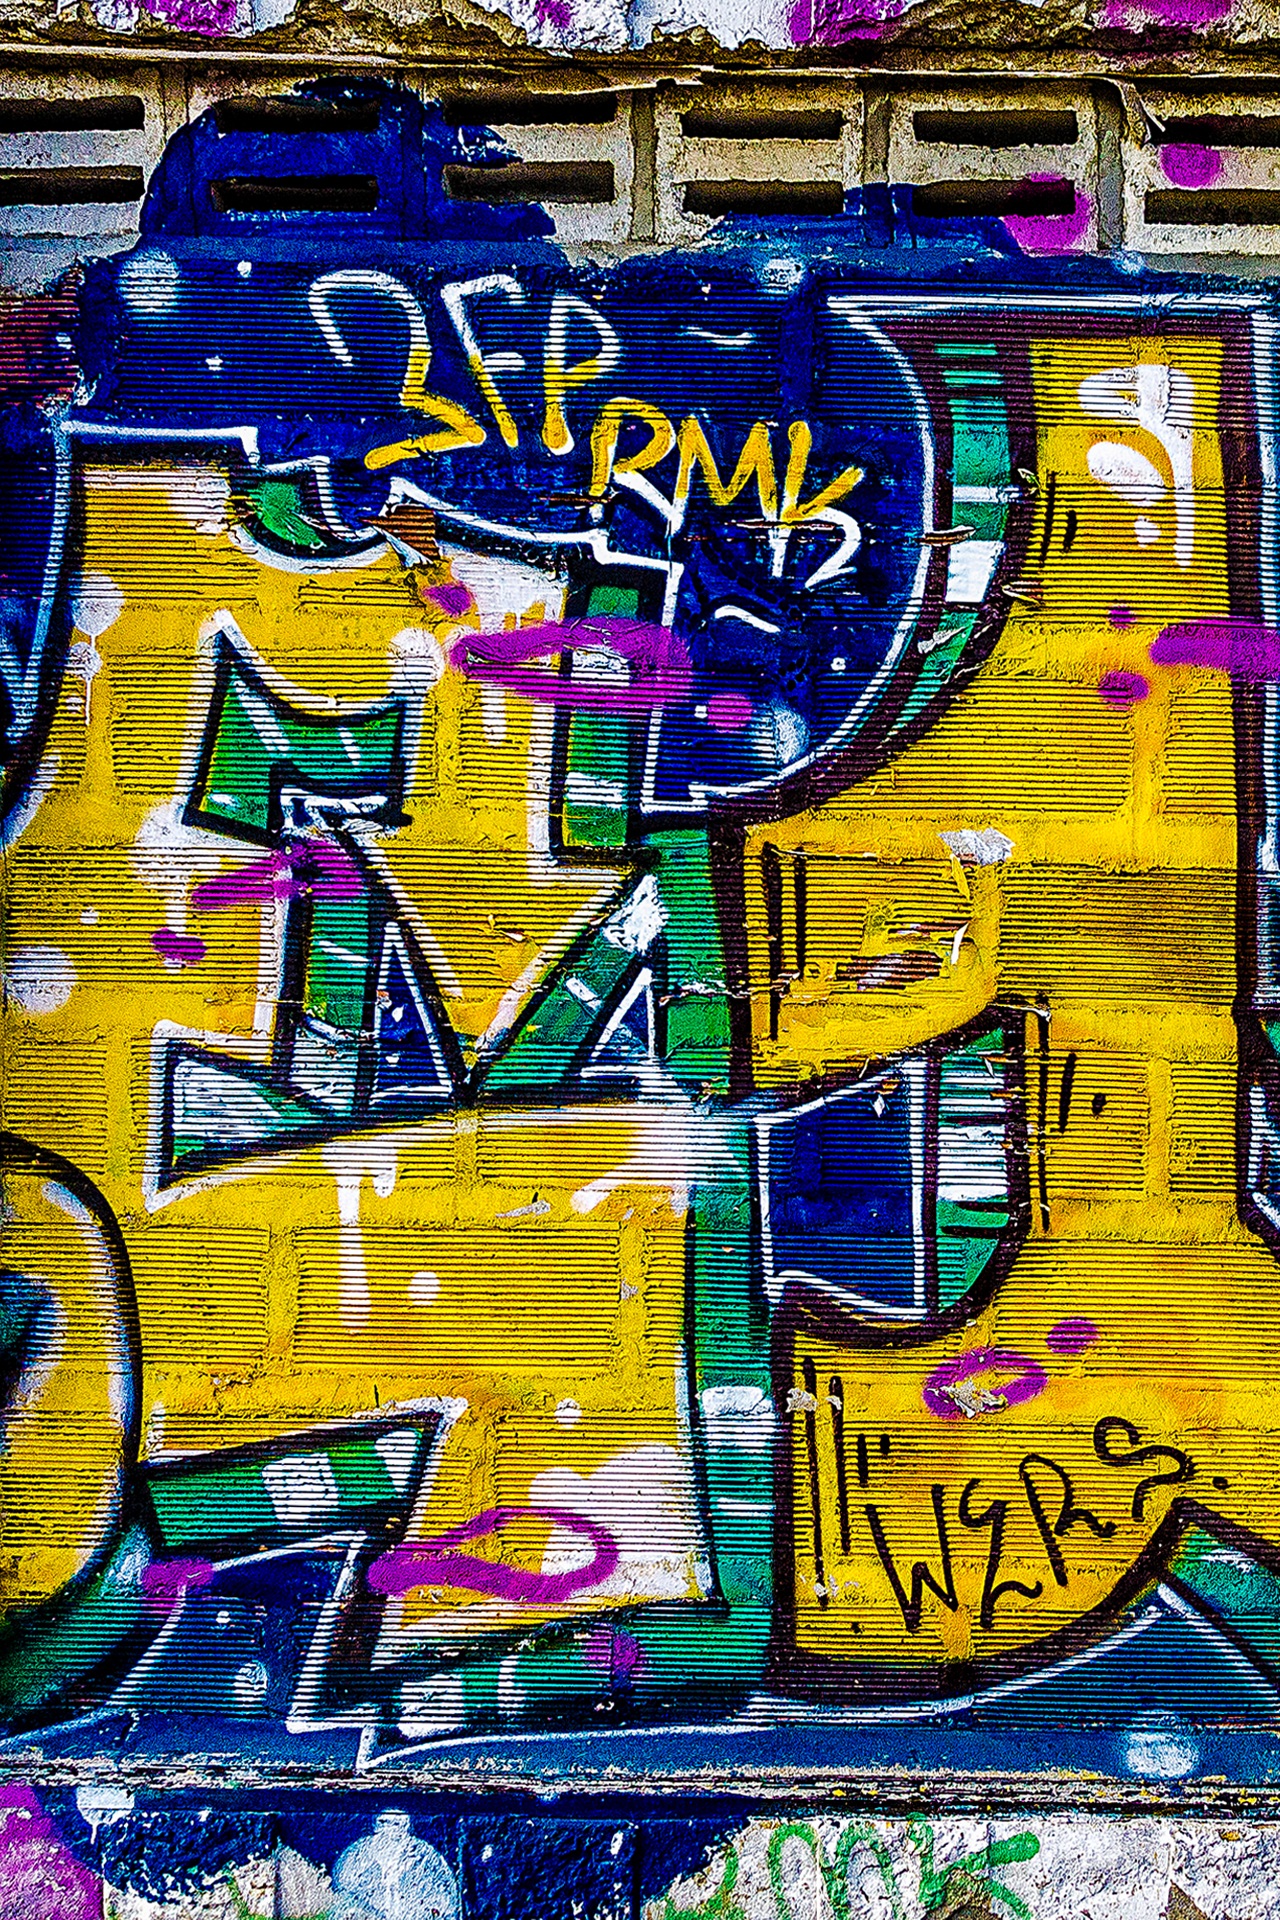
abstract, window, glass, city, urban, artistic, grunge, graffiti, street art, art, background, mural, spray paint, painted, tags, tagging, graffiti wall, graffiti art